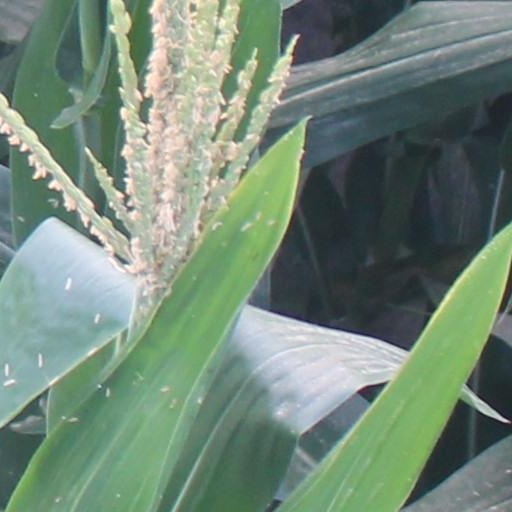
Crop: maize; corn